Carlo-francoism

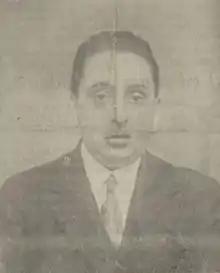
Cora y Lira (earlier pic)

Within carlo-francoism certain individuals emerged as most prestigious politicians or perhaps even as informal leaders, though there has never been one unchallenged champion of the cause. The only person who built his own clientage was conde Rodezno, minister of justice in 1938-1939 and member of the Cortes later; since the late 1930s until the early 1950s he was leading a group named "Rodeznistas". He was succeeded at ministerial post by Esteban Bilbao, Antonio Iturmendi and Antonio Oriol, but none of them enjoyed comparable standing, even though Bilbao and Iturmendi grew also to speakers of the Cortes and members of Consejo del Reino and Consejo de Regencia, while Oriol and Joaquín Bau entered Consejo del Reino and Consejo de Estado. The only other individuals which stood out among the "carlo-franquistas" were Jesus Cora y Lira (early 1950s) and José Luis Zamanillo (early 1970s), the former as champion of Carloctavismo and the latter among key personalities of the búnker. However, personalist terms like “Iturmendistas” or “Zamanillistas” were used only exceptionally.